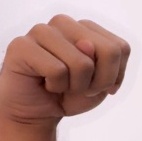
ASL sign: N